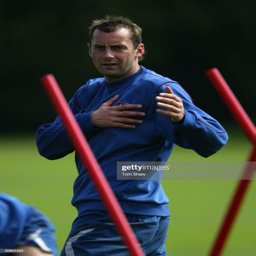
soccer player in action during the training session .